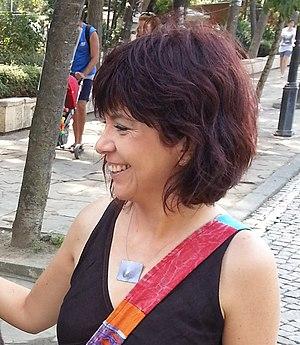
Iana Boukova est une poétesse, écrivaine et essayiste bulgare.